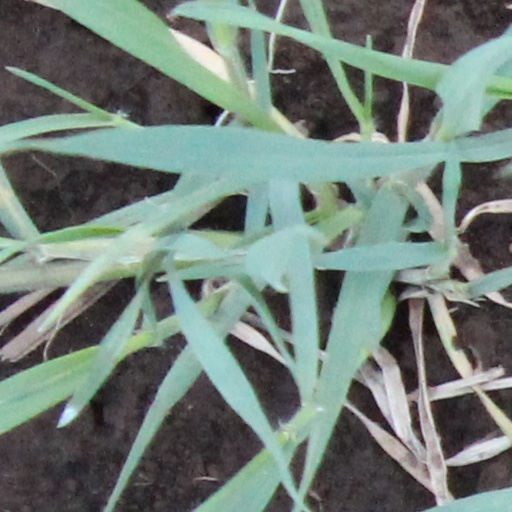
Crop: wheat